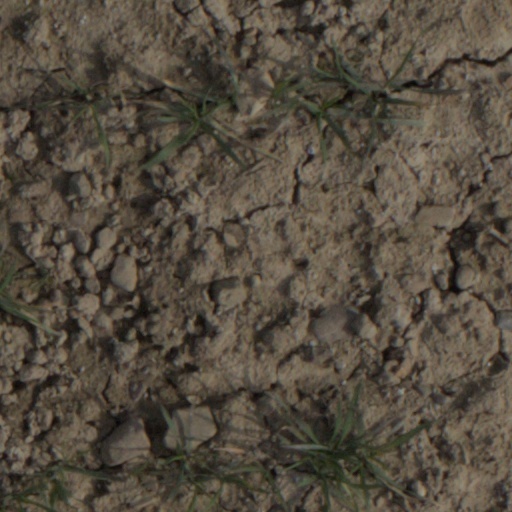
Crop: wheat